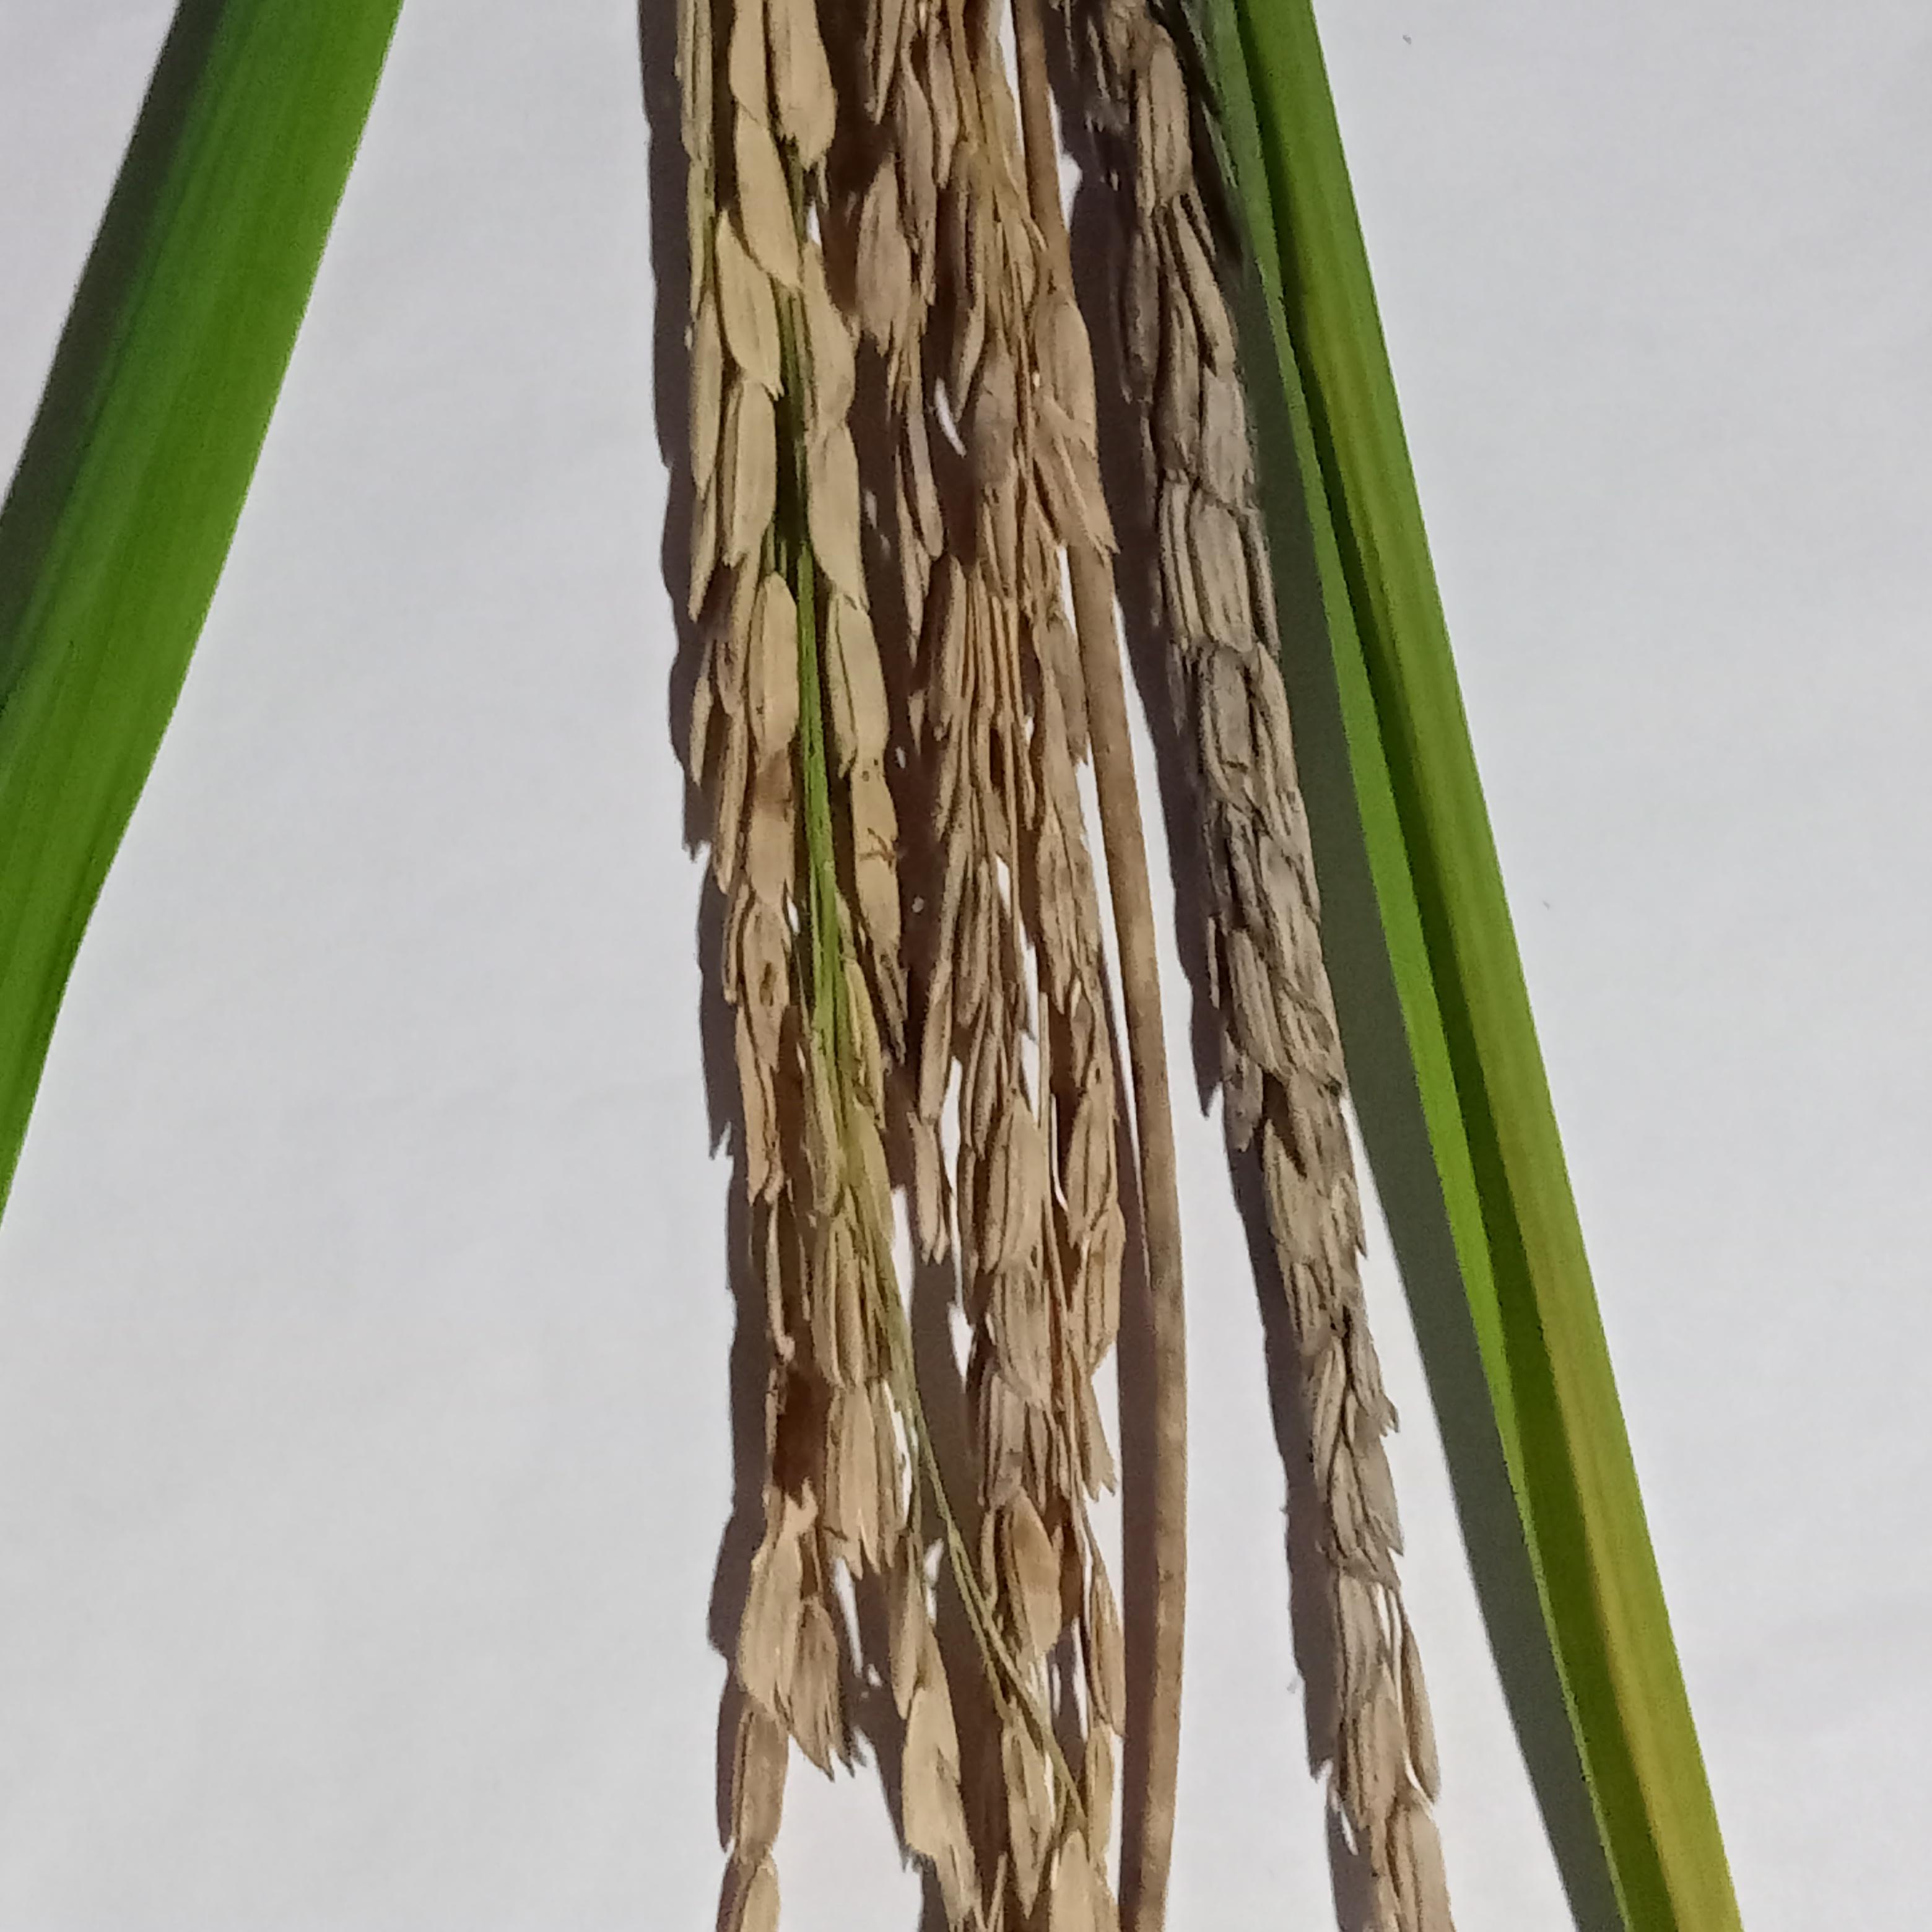
Label: Rice___Neck_Blast